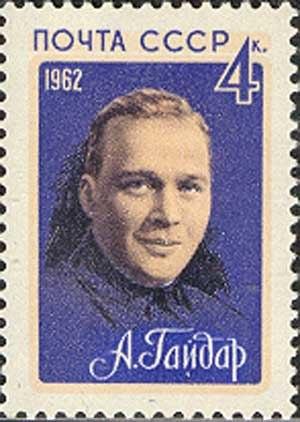
Arkadi Gaïdar, de son vrai nom Arkadi Petrovitch Golikov, né le 22 janvier 1904 à Lgov dans l'oblast de Koursk et mort le 26 octobre 1941 près de la localité Leplavo dans l'oblast de Tcherkassy, est un écrivain de littérature d'enfance et de jeunesse et scénariste soviétique. En URSS, plusieurs rues et écoles portent le nom de Gaïdar, alors que ses livres font partie des œuvres obligatoires inscrites au programme scolaire. Le plus connu est Timour et sa brigade, qui est également porté à l'écran à deux reprises. L'écrivain est le père de l’amiral de la flotte de l'Union soviétique, Timour Arkadievitch Gaïdar et le grand-père de l'homme politique Iegor Gaïdar.